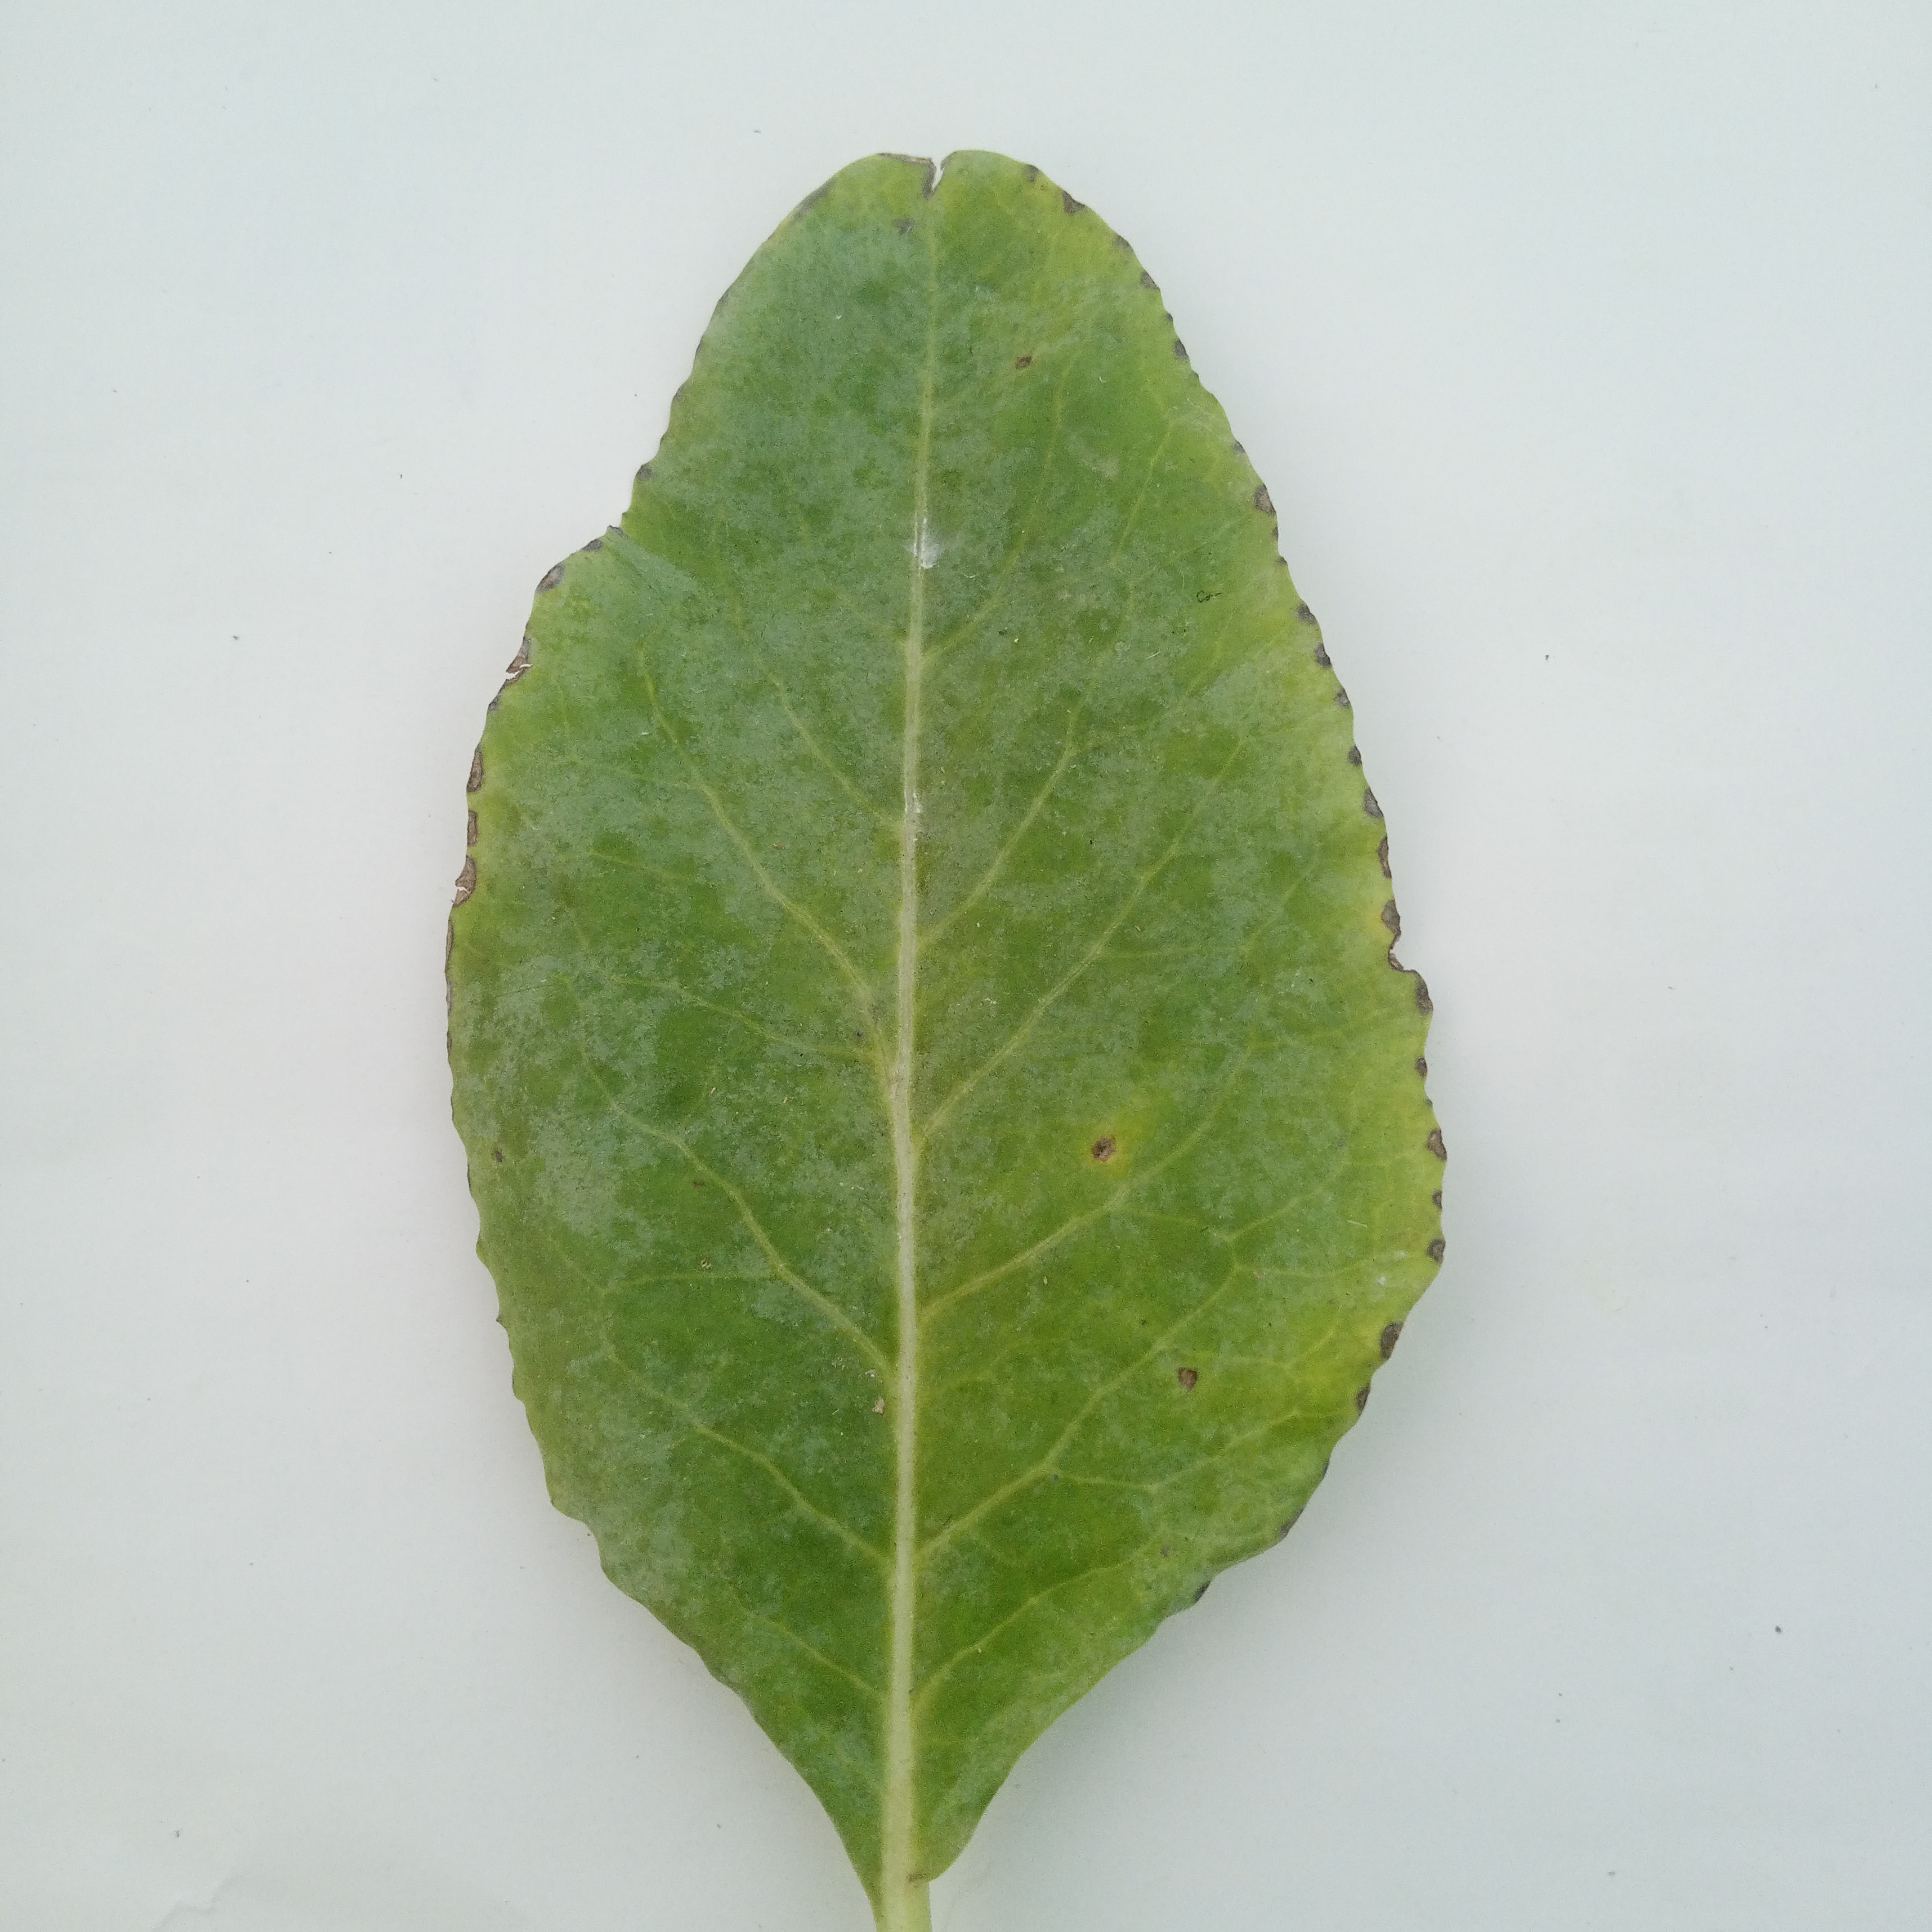
Label: Black Rot